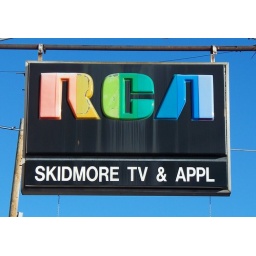
RCA sign for Skidmore TV &amp;amp; Appliances in Harrison, Ohio.